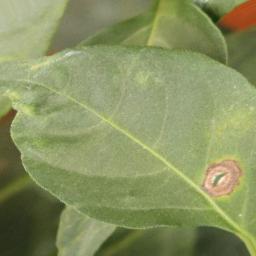
Label: cercospora